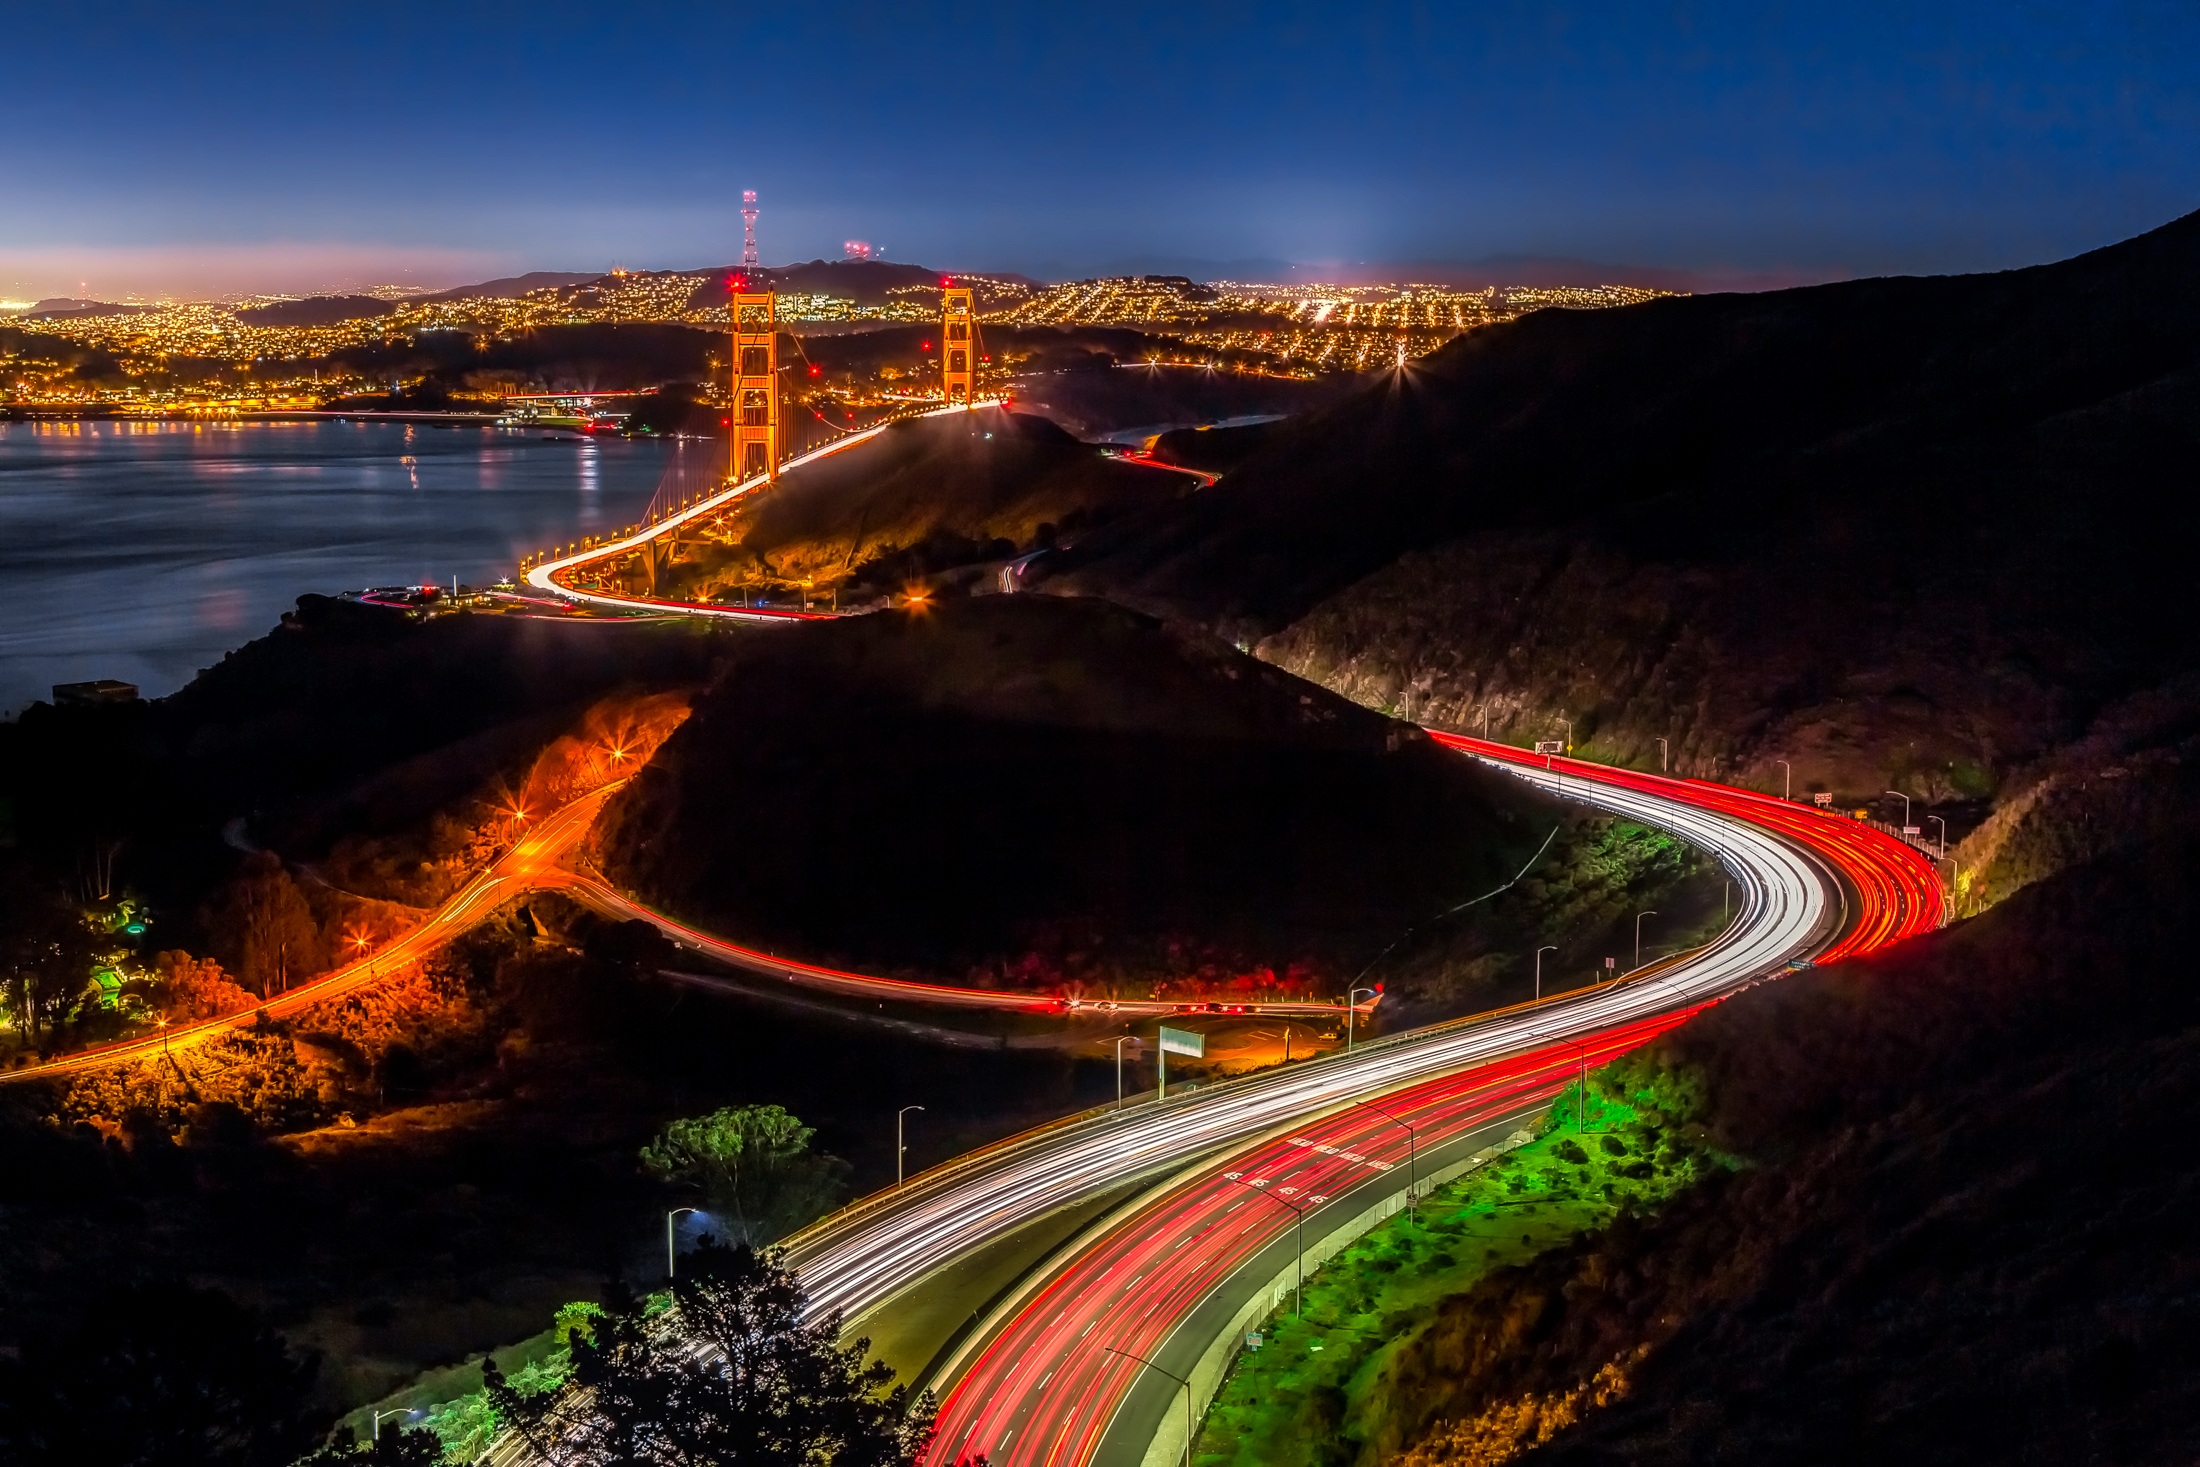
landscape, water, nature, horizon, mountain, architecture, sky, sunset, road, night, hill, view, highway, dawn, city, urban, river, cityscape, vacation, golden gate bridge, san francisco, dusk, evening, scenic, bay, landmark, harbor, reservoir, historic, tourism, california, outdoors, hills, hdr, lights, infrastructure, reflections, contrails, beautiful, vista, famous, silhouettes, geological phenomenon, water resources, fixed link